Stefanina Moro

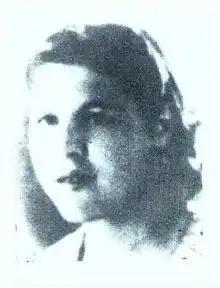

Stefanina Moro (1927 – October 9, 1944) was an Italian partisan during the occupation of her country by the forces of Nazi Germany. Serving as a courier, she was captured by Nazi forces. Tortured by them for information, she died from her injuries.